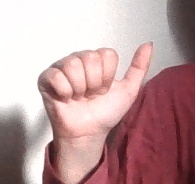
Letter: dhad